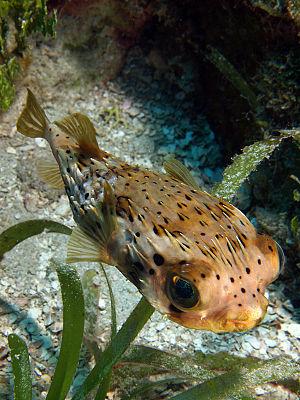
Diodon holocanthus, communément nommé Poisson porc-épic à taches ou Poisson porc-épic ballon, est une espèce de poissons marins de la famille des Diodontidae.